Military Merit Medal (South Africa)

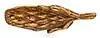

In 1968, the Commandant General of the South African Defence Force instituted the Commendation by the Commandant General, which was awarded for service of a high order which did not qualify for a decoration. Recipients were entitled to wear a bronze protea flower emblem on a strip of tunic cloth, mounted like a medal ribbon and placed in the last position on their ribbon bars.